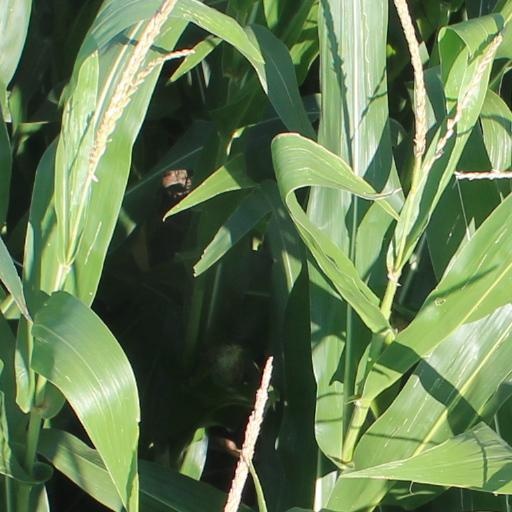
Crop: maize; corn